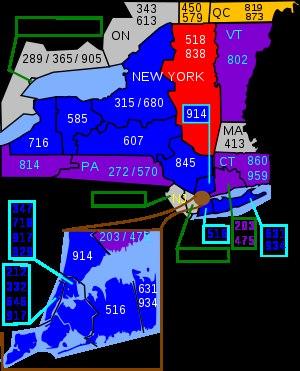
L'indicatif régional 518 est l'un des multiples indicatifs téléphoniques régionaux de l'État de New York aux États-Unis.